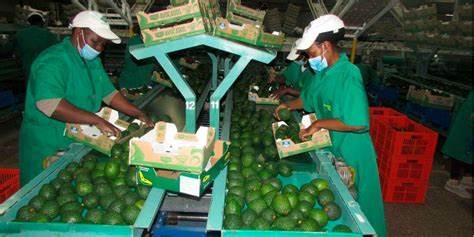
Sehemu ya ndani ya kiwanda kinacho husika na kusindika na kusafirisha vyakula,  huku kukiwa na maparachichi yaliyokwisha kuiva tayari kwaajili ya kufungashwa na kwenda kusafirishwa, ili kwenda kuuzwa na kuwaingizia kipato.